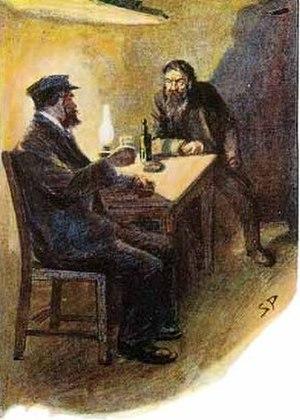
Peter le Noir, est l'une des cinquante-six nouvelles d'Arthur Conan Doyle mettant en scène le détective Sherlock Holmes. Elle est parue pour la première fois le 27 février 1904 dans l'hebdomadaire américain Collier's Weekly, avant d'être regroupée avec d'autres nouvelles dans le recueil Le Retour de Sherlock Holmes.